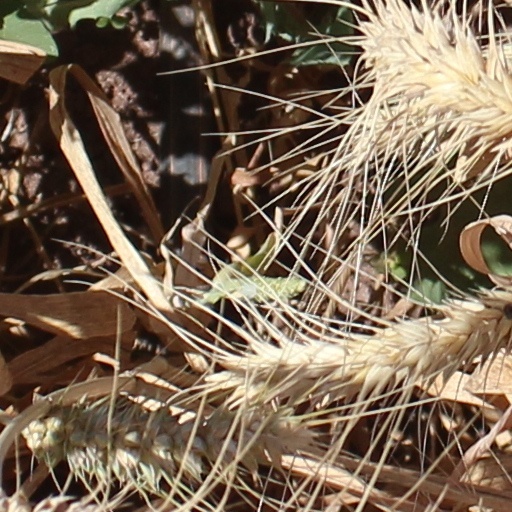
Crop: wheat